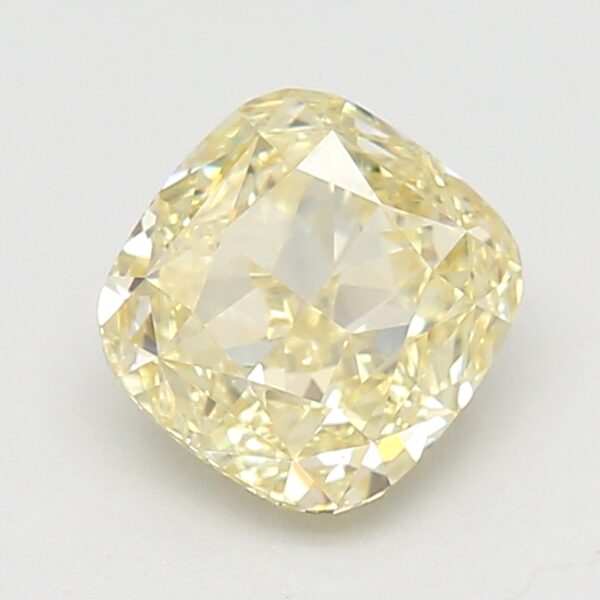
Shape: cushion
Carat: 0.91
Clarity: VS2
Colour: FANCY
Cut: EX
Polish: EX
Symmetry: VG
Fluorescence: M
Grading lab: GIA
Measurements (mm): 5.33 x 5.15 x 3.54